Mayon

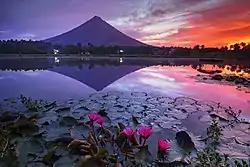
Mayon as viewed from Sumlang Lake in Camalig, Albay in May 2017

It is said that the volcano grew from the burial grounds of lovers Magayon and Panganoron. Thus, the ancient Bicolanos named it after the legendary princess-heroine Daragang Magayon. After some time, the volcano was chosen as the abode of the supreme god of the Bicolano people, Gugurang, who also chose Mayon as the repository of the sacred fire of Ibalon. Numerous festivals and rituals are associated with the volcano and its landscape.